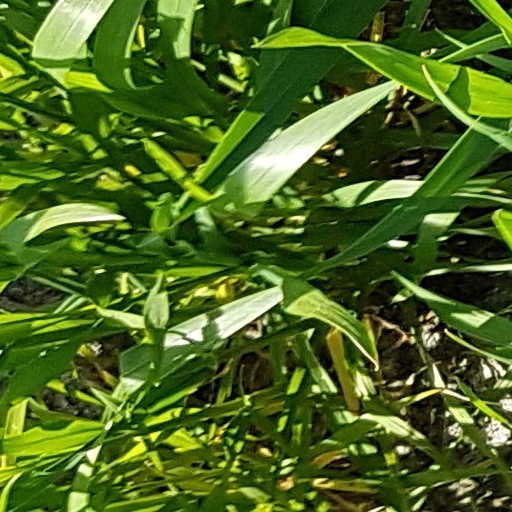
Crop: wheat